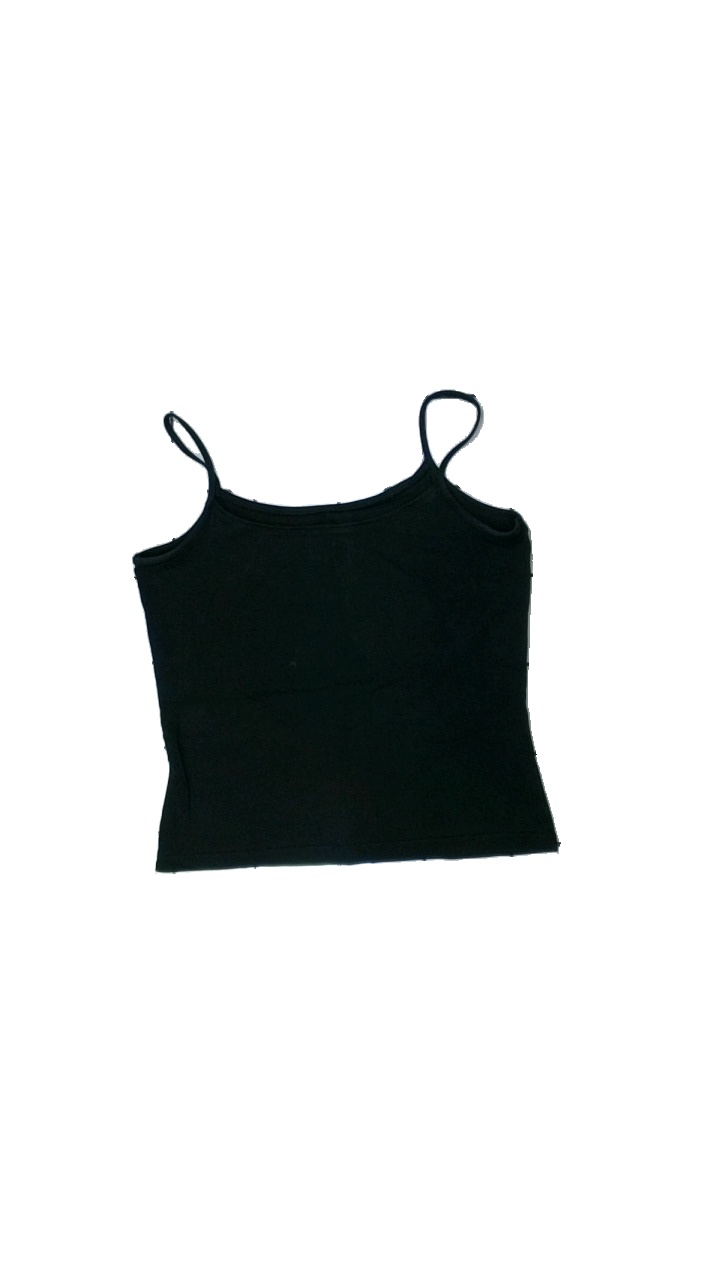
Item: Tank Top (Ladies)
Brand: Kappahl
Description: linne
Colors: Black
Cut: C-collar
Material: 100% bomull
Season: All
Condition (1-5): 3
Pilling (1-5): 4
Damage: luddigt och nopprigt
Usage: Export
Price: <50